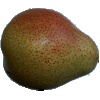
Label: Pear Forelle 1